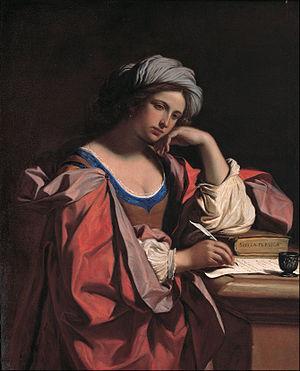
Une sibylle est une prophétesse, une femme qui fait œuvre de divination.